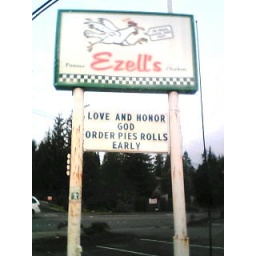
I love this sign at the greatest fried chicken place in Seattle.